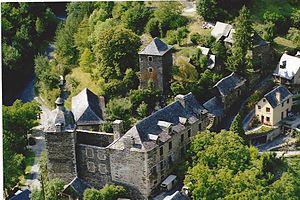
Le château est situé sur la commune de Coubisou, dans le département français de l'Aveyron.
Cet article recense les monuments historiques de l'Aveyron, en France.
Coubisou est une commune française située dans le département de l'Aveyron, en région Occitanie.
La Coussane ou Coussanne est un ruisseau français qui coule dans le département de l'Aveyron, en ancienne région Midi-Pyrénées, donc en nouvelle région Occitanie. C'est un affluent droit du Lot, donc un sous-affluent de la Garonne.
Le château de Cabrespines est un château situé sur la commune de Coubisou, en France.